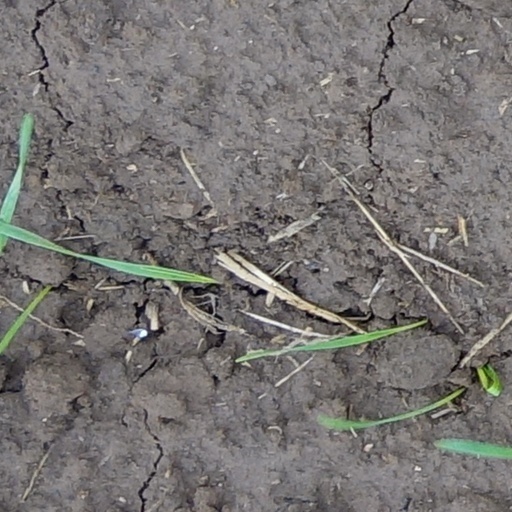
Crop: wheat